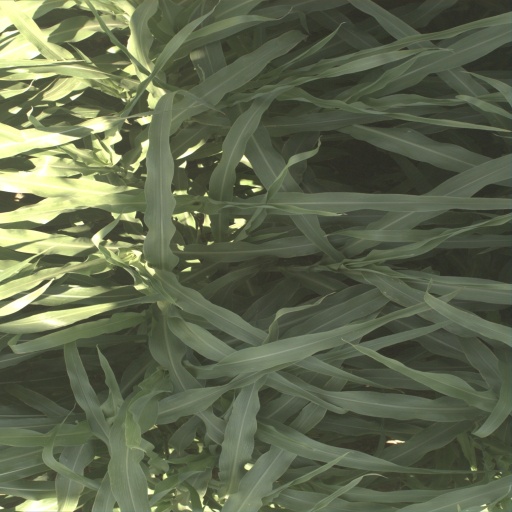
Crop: sorghum